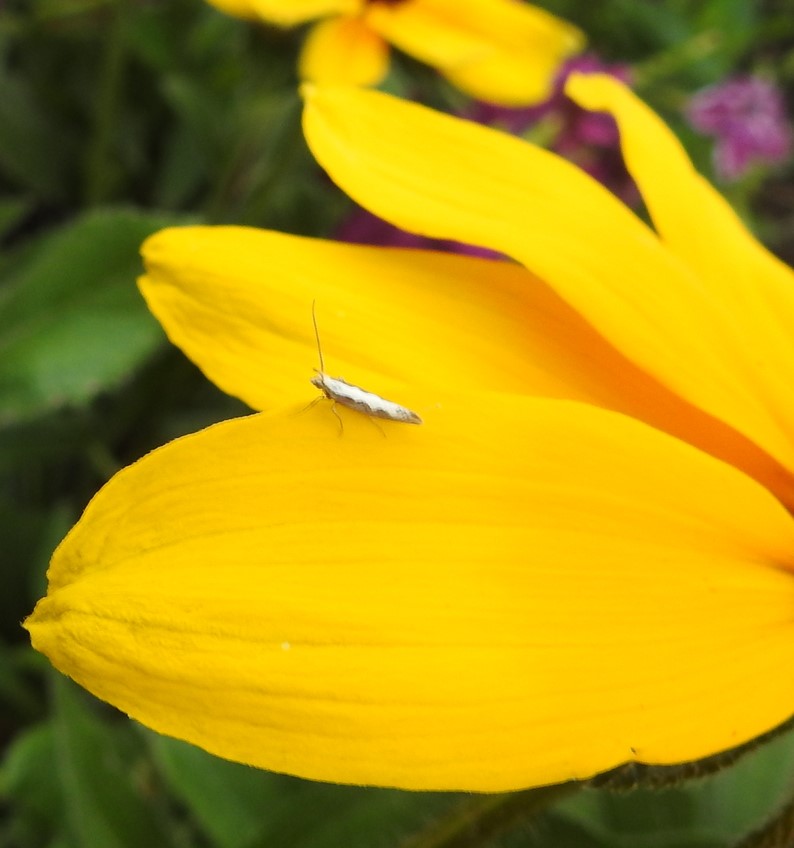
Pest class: diamondback_moth